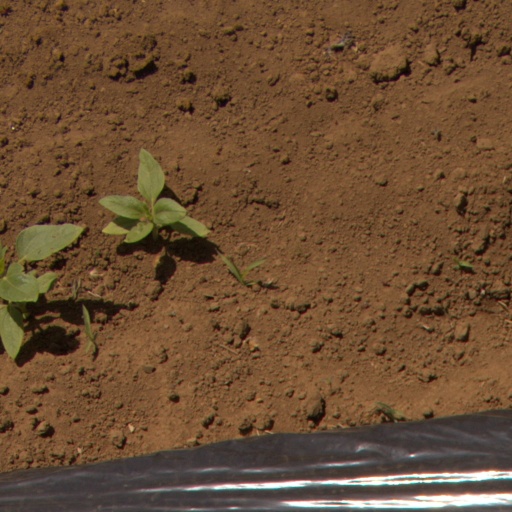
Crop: Jerusalem artichoke